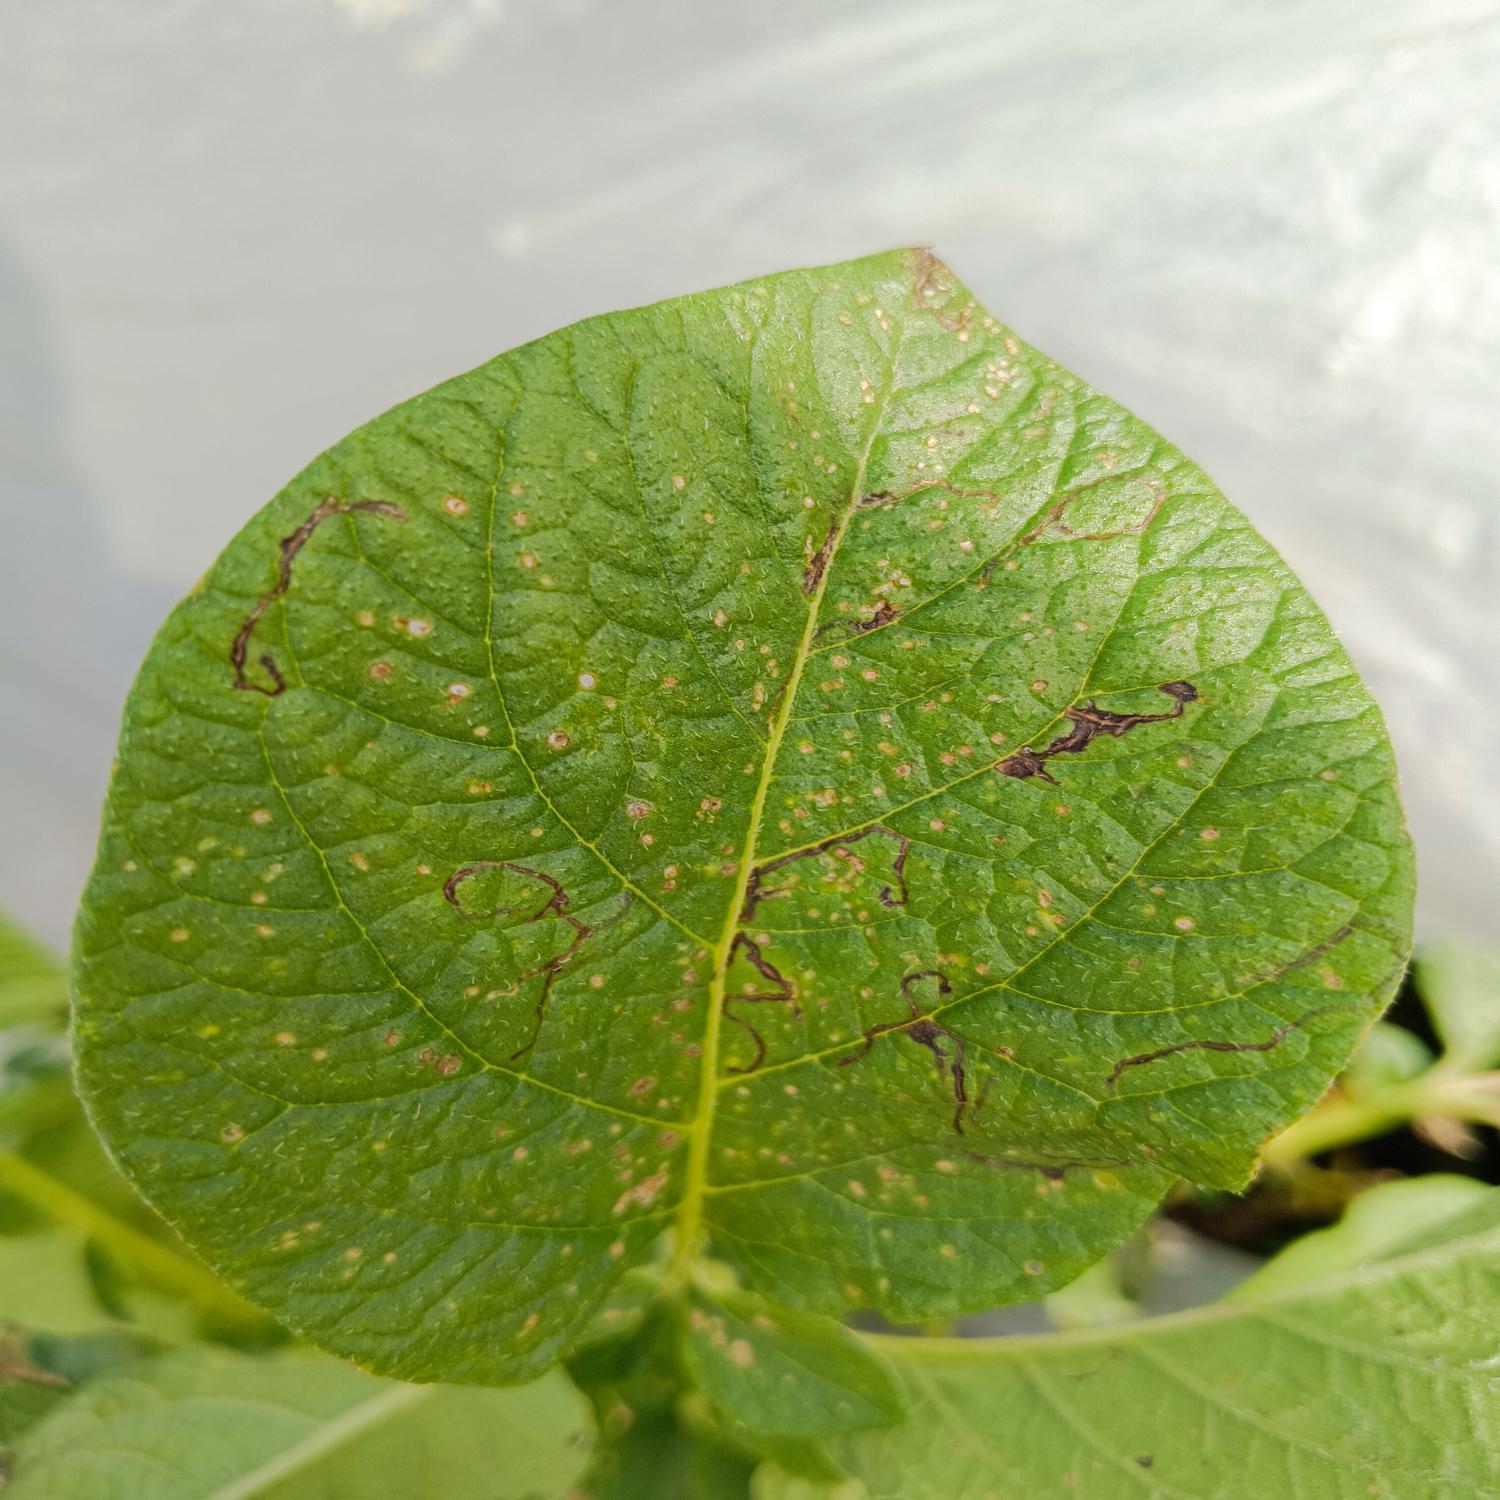
Label: Pest